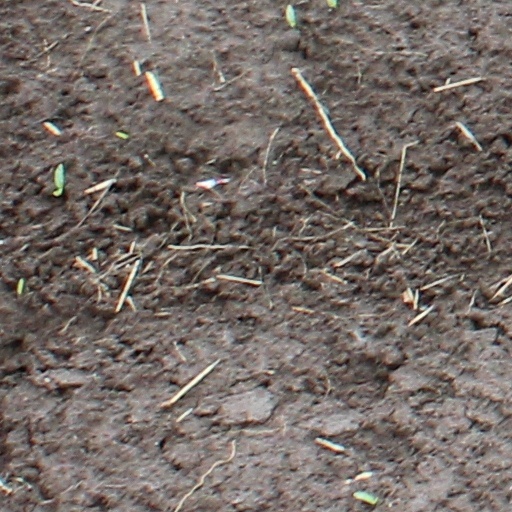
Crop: wheat